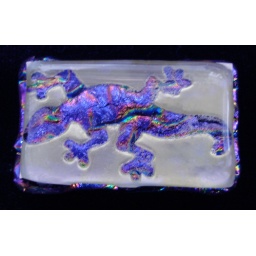
metal clay negative over dichroic glass, under clear glass